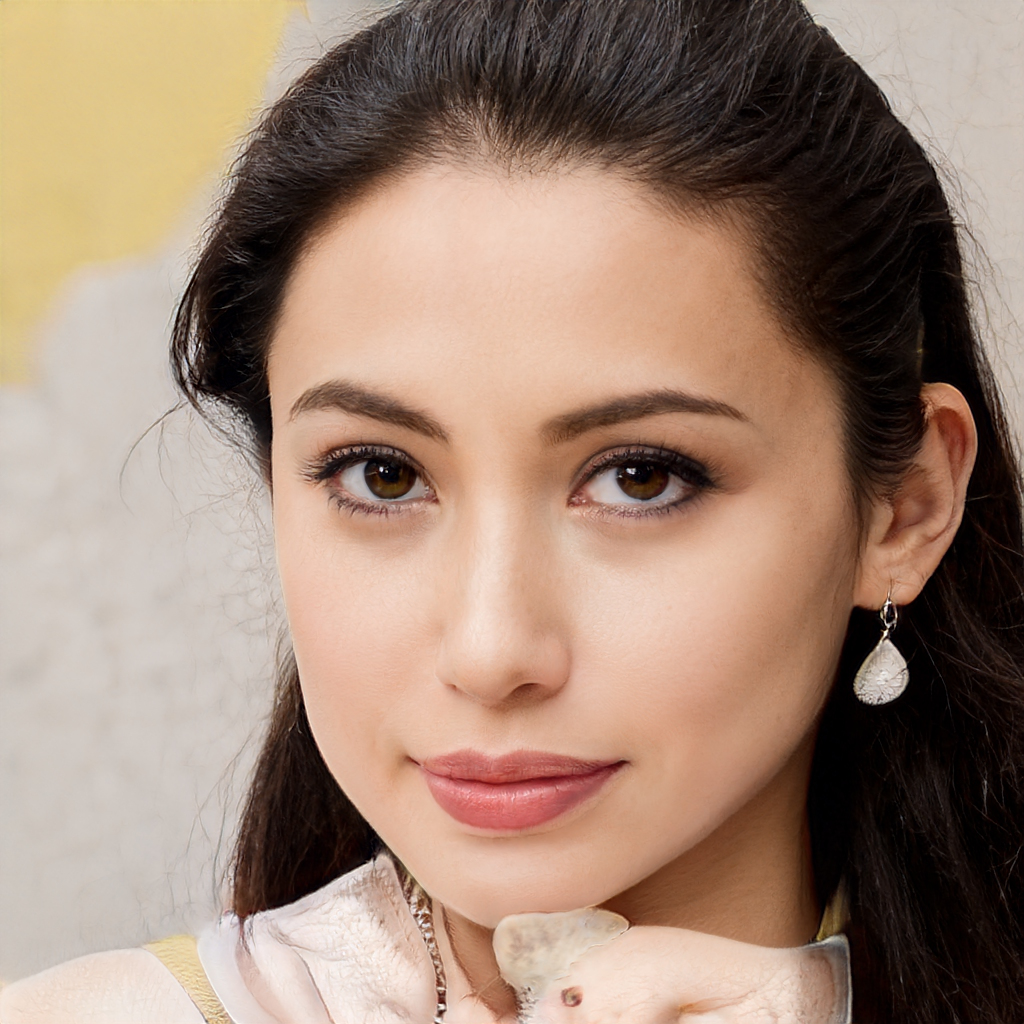
Portrait style: Real Portrait